Sculpture of the United States

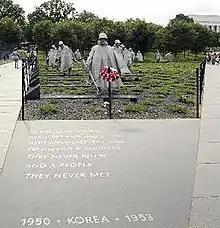
Photograph of Frank Gaylord's Korean War Veterans Memorial sculpture

On February 25, 2010, the United States Court of Appeals for the Federal Circuit ruled 2-1 that the Frank Gaylord, sculptor of the Korean War Veterans Memorial, was entitled to compensation because an image of it was used on a 37 cent U. S. postage stamp and he had not signed away his intellectual property rights. The appeals court rejected arguments that the photo was transformative.